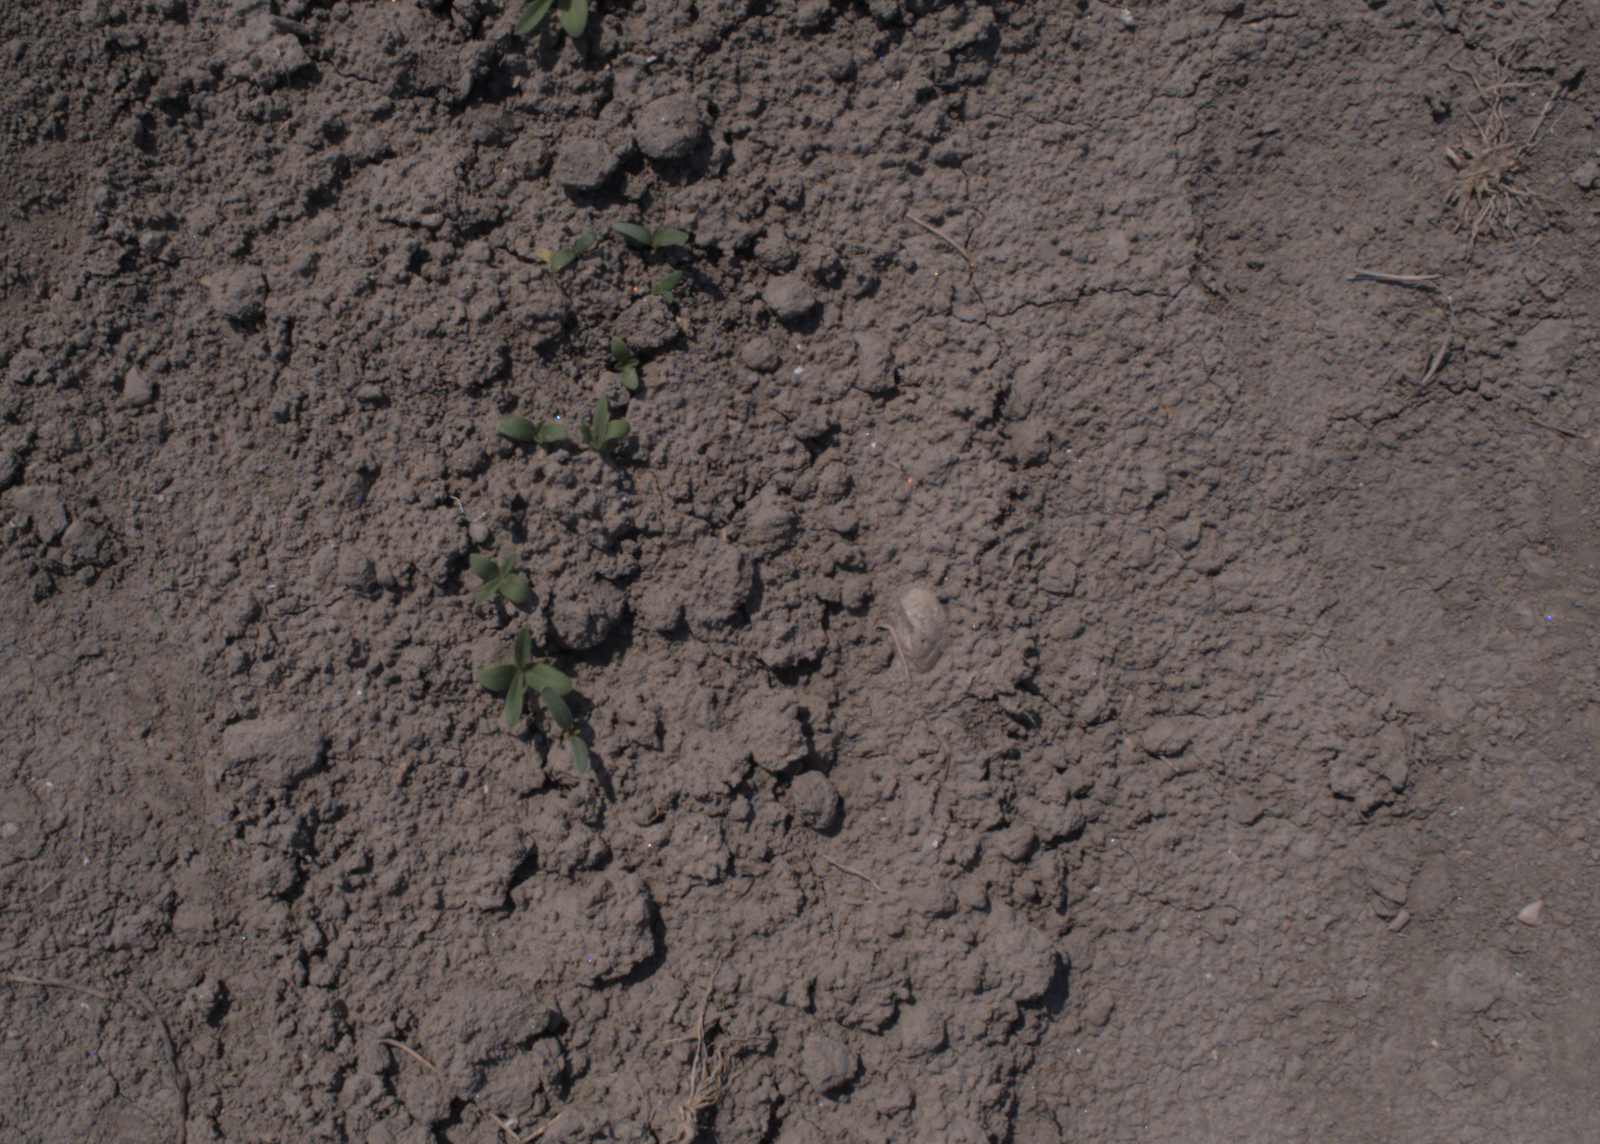
Capture date: 10.08.2020 12:33:13
Weather: sunny
Wind: light
Seeding date: 21.07.2020
Plant canopy height (mm): 930